The World We Live In (Life magazine)

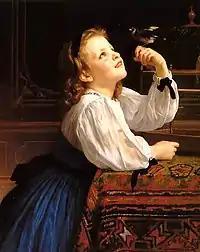
"The darling bird". Tête d'Etude l'Oiseau, by William-Adolphe Bouguereau, 1867

Barnett’s first few pages of the first part expound his philosophy of natural history. It begins in the classical tradition with wonder (Part I, LIFE p 85), a conventional motivation known as early as the Academics. The peripatetics of the next generation elucidate further that wonder is a perplexity eliciting feelings of ignorance. Barnett’s next assertion departs somewhat from the classical tradition. He supposes that wonder is the specific difference between men and animals, which in evolution "caused him to leave behind the animal forbears from which he sprang." From it "the questioning spirit of man was born."